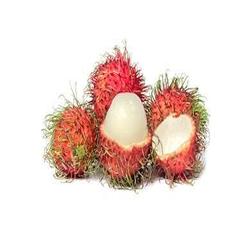
Label: Rambutan